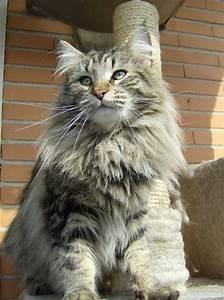
cat